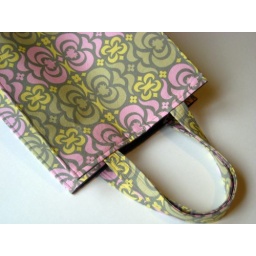
market bag in grey garden maze1